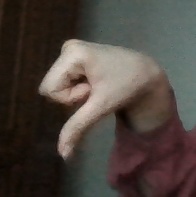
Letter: waw